University of Arkansas Campus Historic District

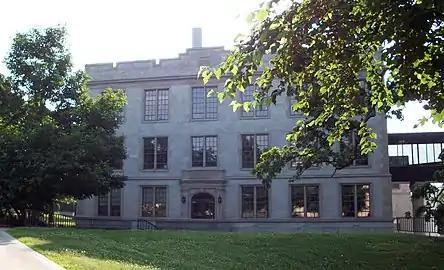
The Chemistry Building's west entrance

The Chemistry Building was built in 1935 to replace a smaller chemistry building. It was constructed using Public Works Administration funding in conjunction with Vol Walker Library as part of the 1925 master plan. The university also outgrew this Chemistry Building, and a new building was added by skywalk in 1992.